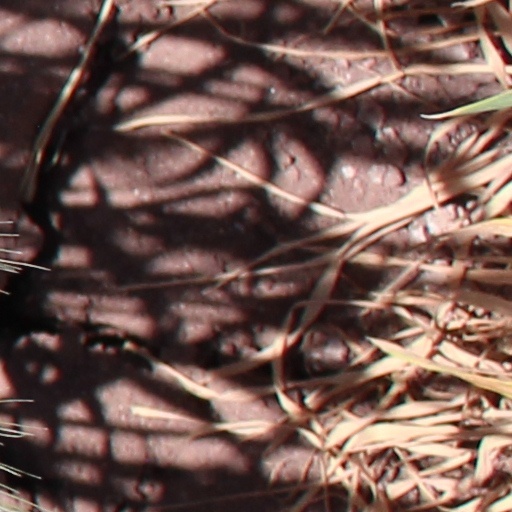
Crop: wheat